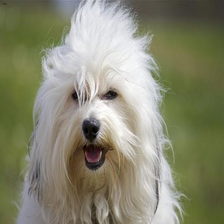
Species: dog
Breed: havanese